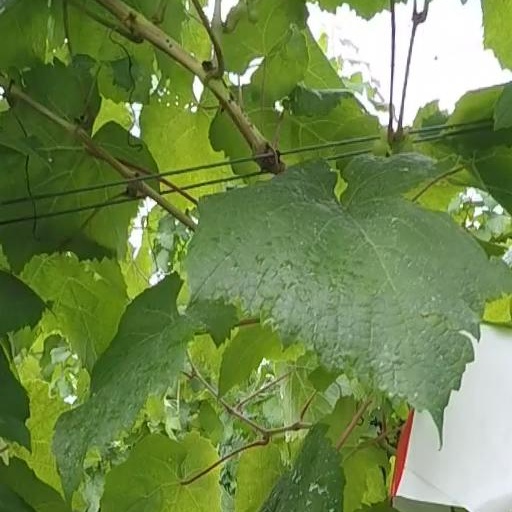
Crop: grape